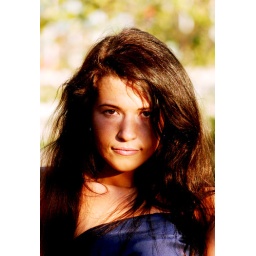
My newest model, Sarah Elizbaeth, in a blue dress from 1962 at the Olympic Sculpture Park, Seattle.